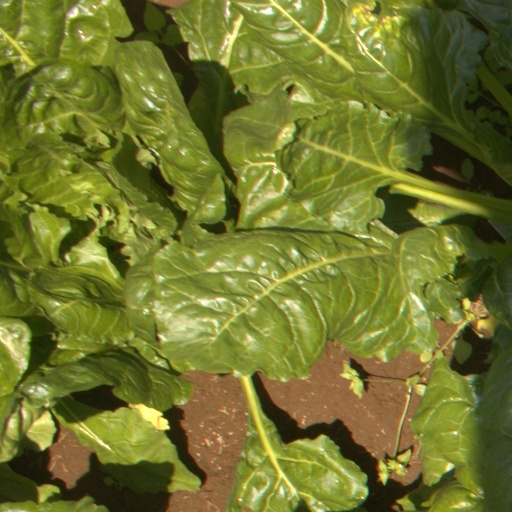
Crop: sugar beet